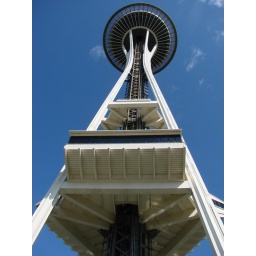
With a remarkably clear sky above it.